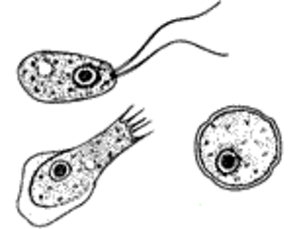
Différentes formes de l'amibe Naegleria fowleri de l'embranchement de Percolozoa. image tirée du Wikipédia anglophone.
Les percolozoaires ou sont des organismes vivants unicellulaires pourvus d'un noyau. Ce sont donc des Eucaryotes. À l'inverse des autres Eucaryotes, ils ne possèdent pas d'appareil de Golgi.
Naegleria fowleri est une espèce d'amibes vivant dans les eaux douces et la terre humide. Elle peut se développer dans les réseaux d'eau, selon la température et les conditions nutritives du milieu. Elle est surnommée amibe mangeuse de cerveau.